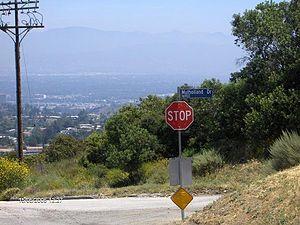
Mulholland Drive est une route pittoresque de la ville de Los Angeles, dans l'État de Californie, entrecoupée d'une section de randonnée non goudronnée. Longue de 38 km, cette route se prolonge par l'autoroute Mulholland Highway, formant un ensemble de 88 km, le Mulholland Scenic Parkway and Corridor.